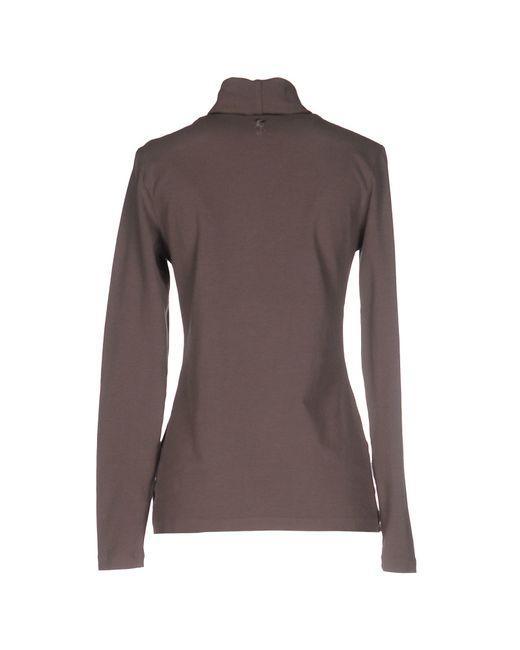
formelles Oberteil mit Rollkragen und langen Ärmeln in Braun